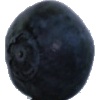
Label: blueberry